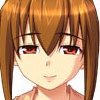
Portrait style: Anime Portrait